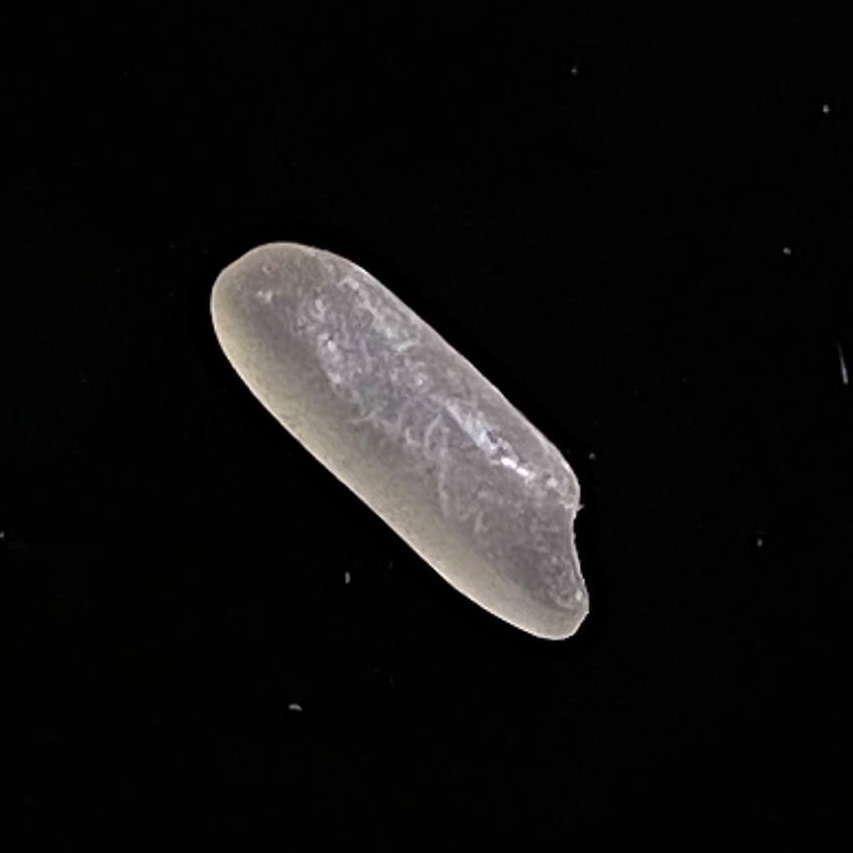
Rice variety: BR28